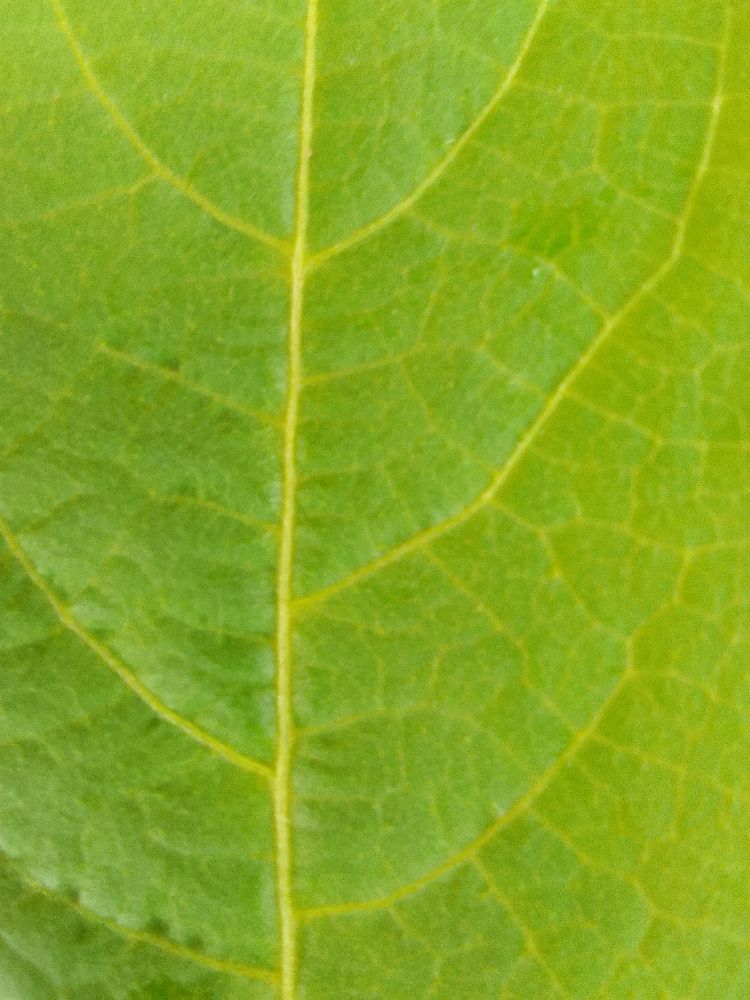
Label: healthy